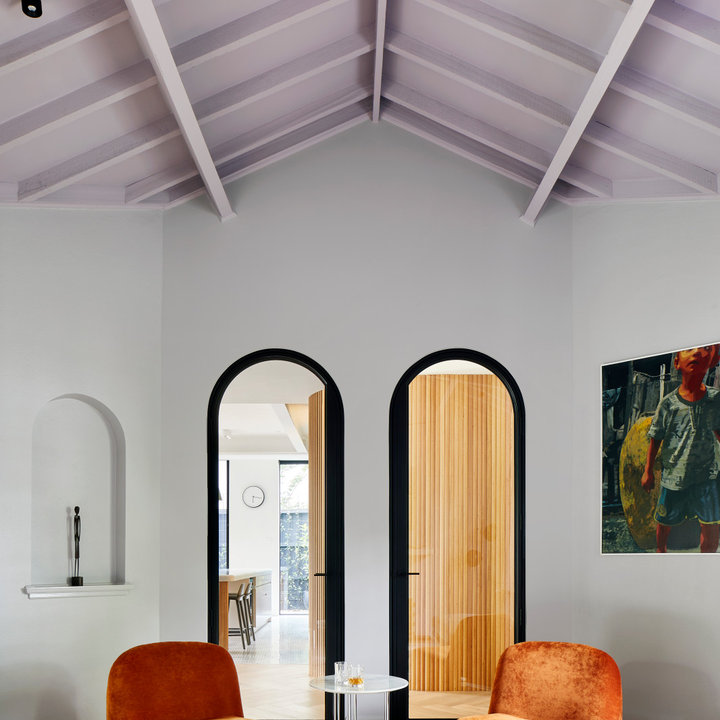
Style: ArtDeco